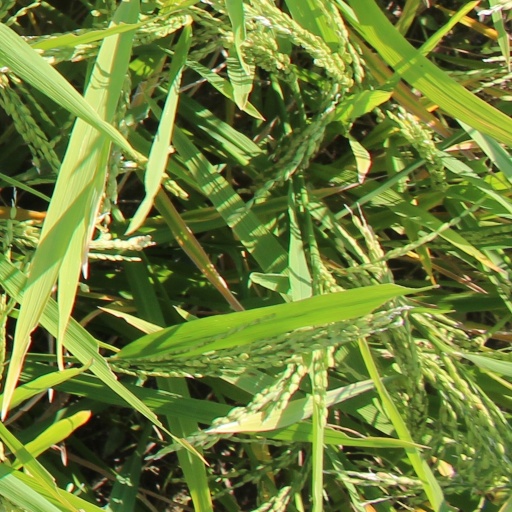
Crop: rice